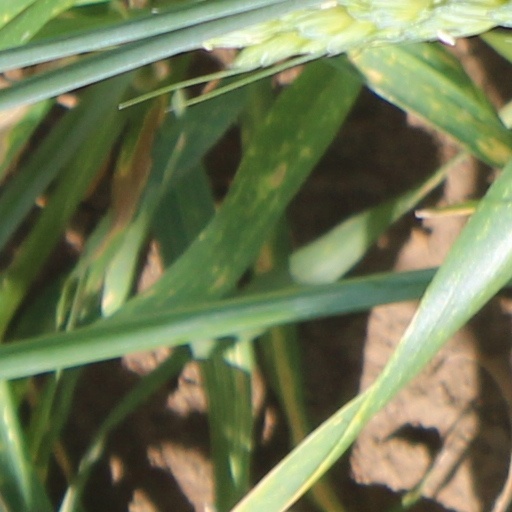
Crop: wheat